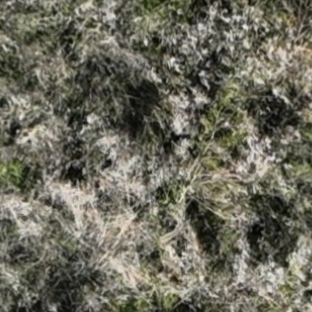
Month: october